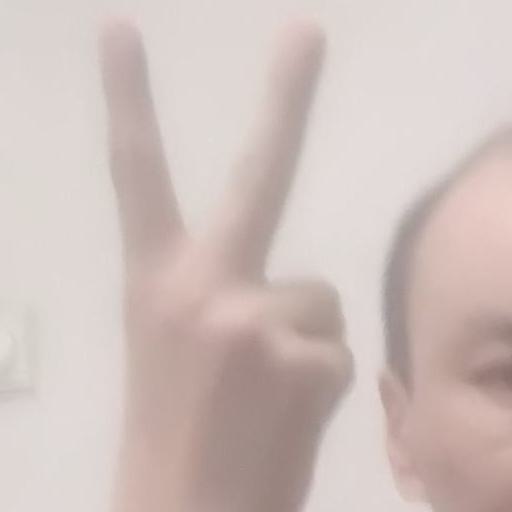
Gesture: peace_inverted